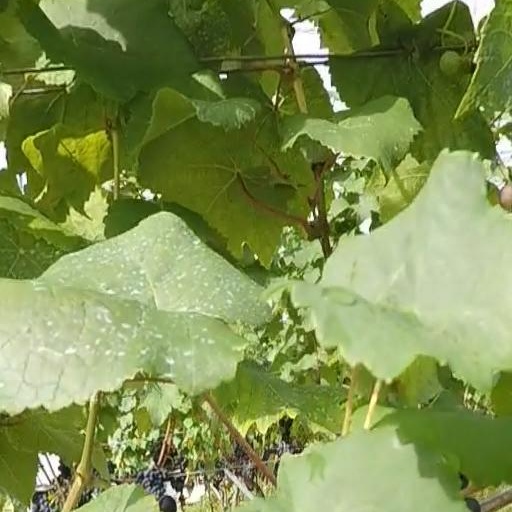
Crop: grape